Ujué – Uxue

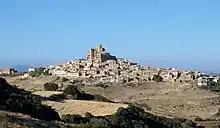
Panoramic view of Ujué

Ujué (Uxue in Basque) is a town and municipality located in the province and autonomous community of Navarre, northern Spain.